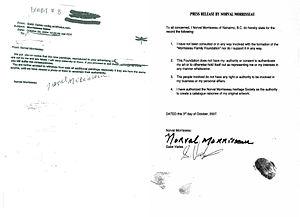
Jean-Baptiste Henry Norman Morrisseau, aussi appelé Copper Thunderbird, né le 14 mars 1931, à Beardmore, dans le nord-ouest de la province d'Ontario, et mort le 4 décembre 2007, à Toronto, dans la province d'Ontario, à l'âge de 75 ans, est un artiste autochtone.